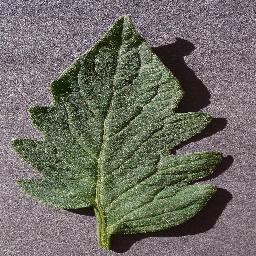
Label: Tomato___healthy